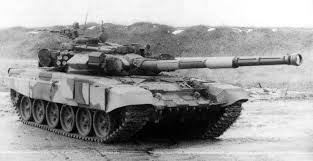
Label: T-90